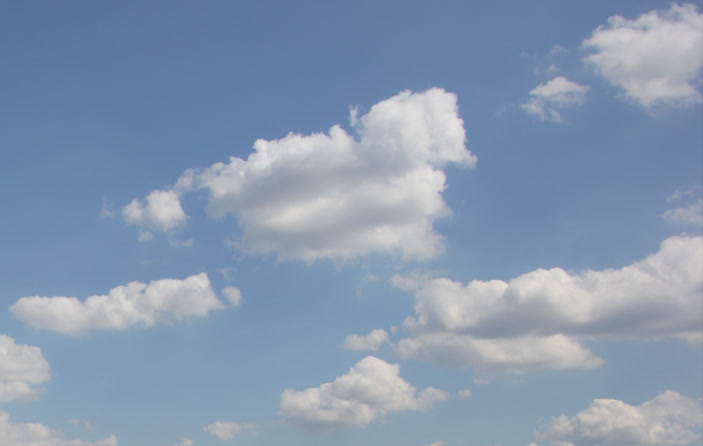
Cloud type: Cumulus